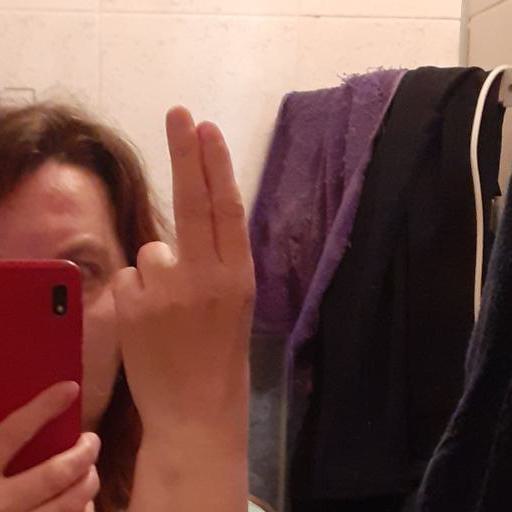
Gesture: two_up_inverted